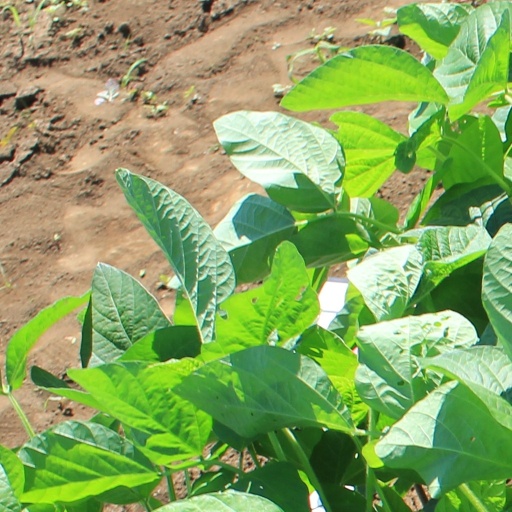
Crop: soybean